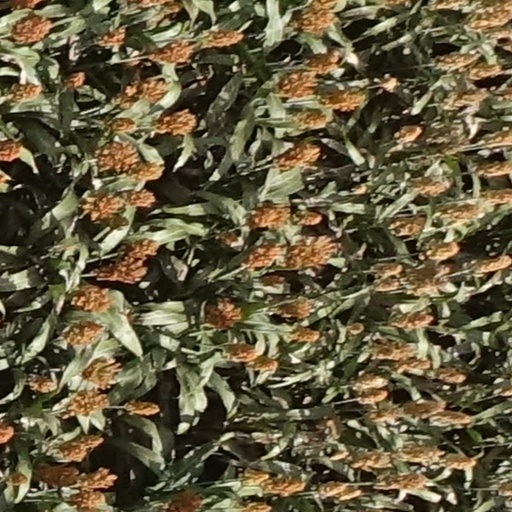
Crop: sorghum